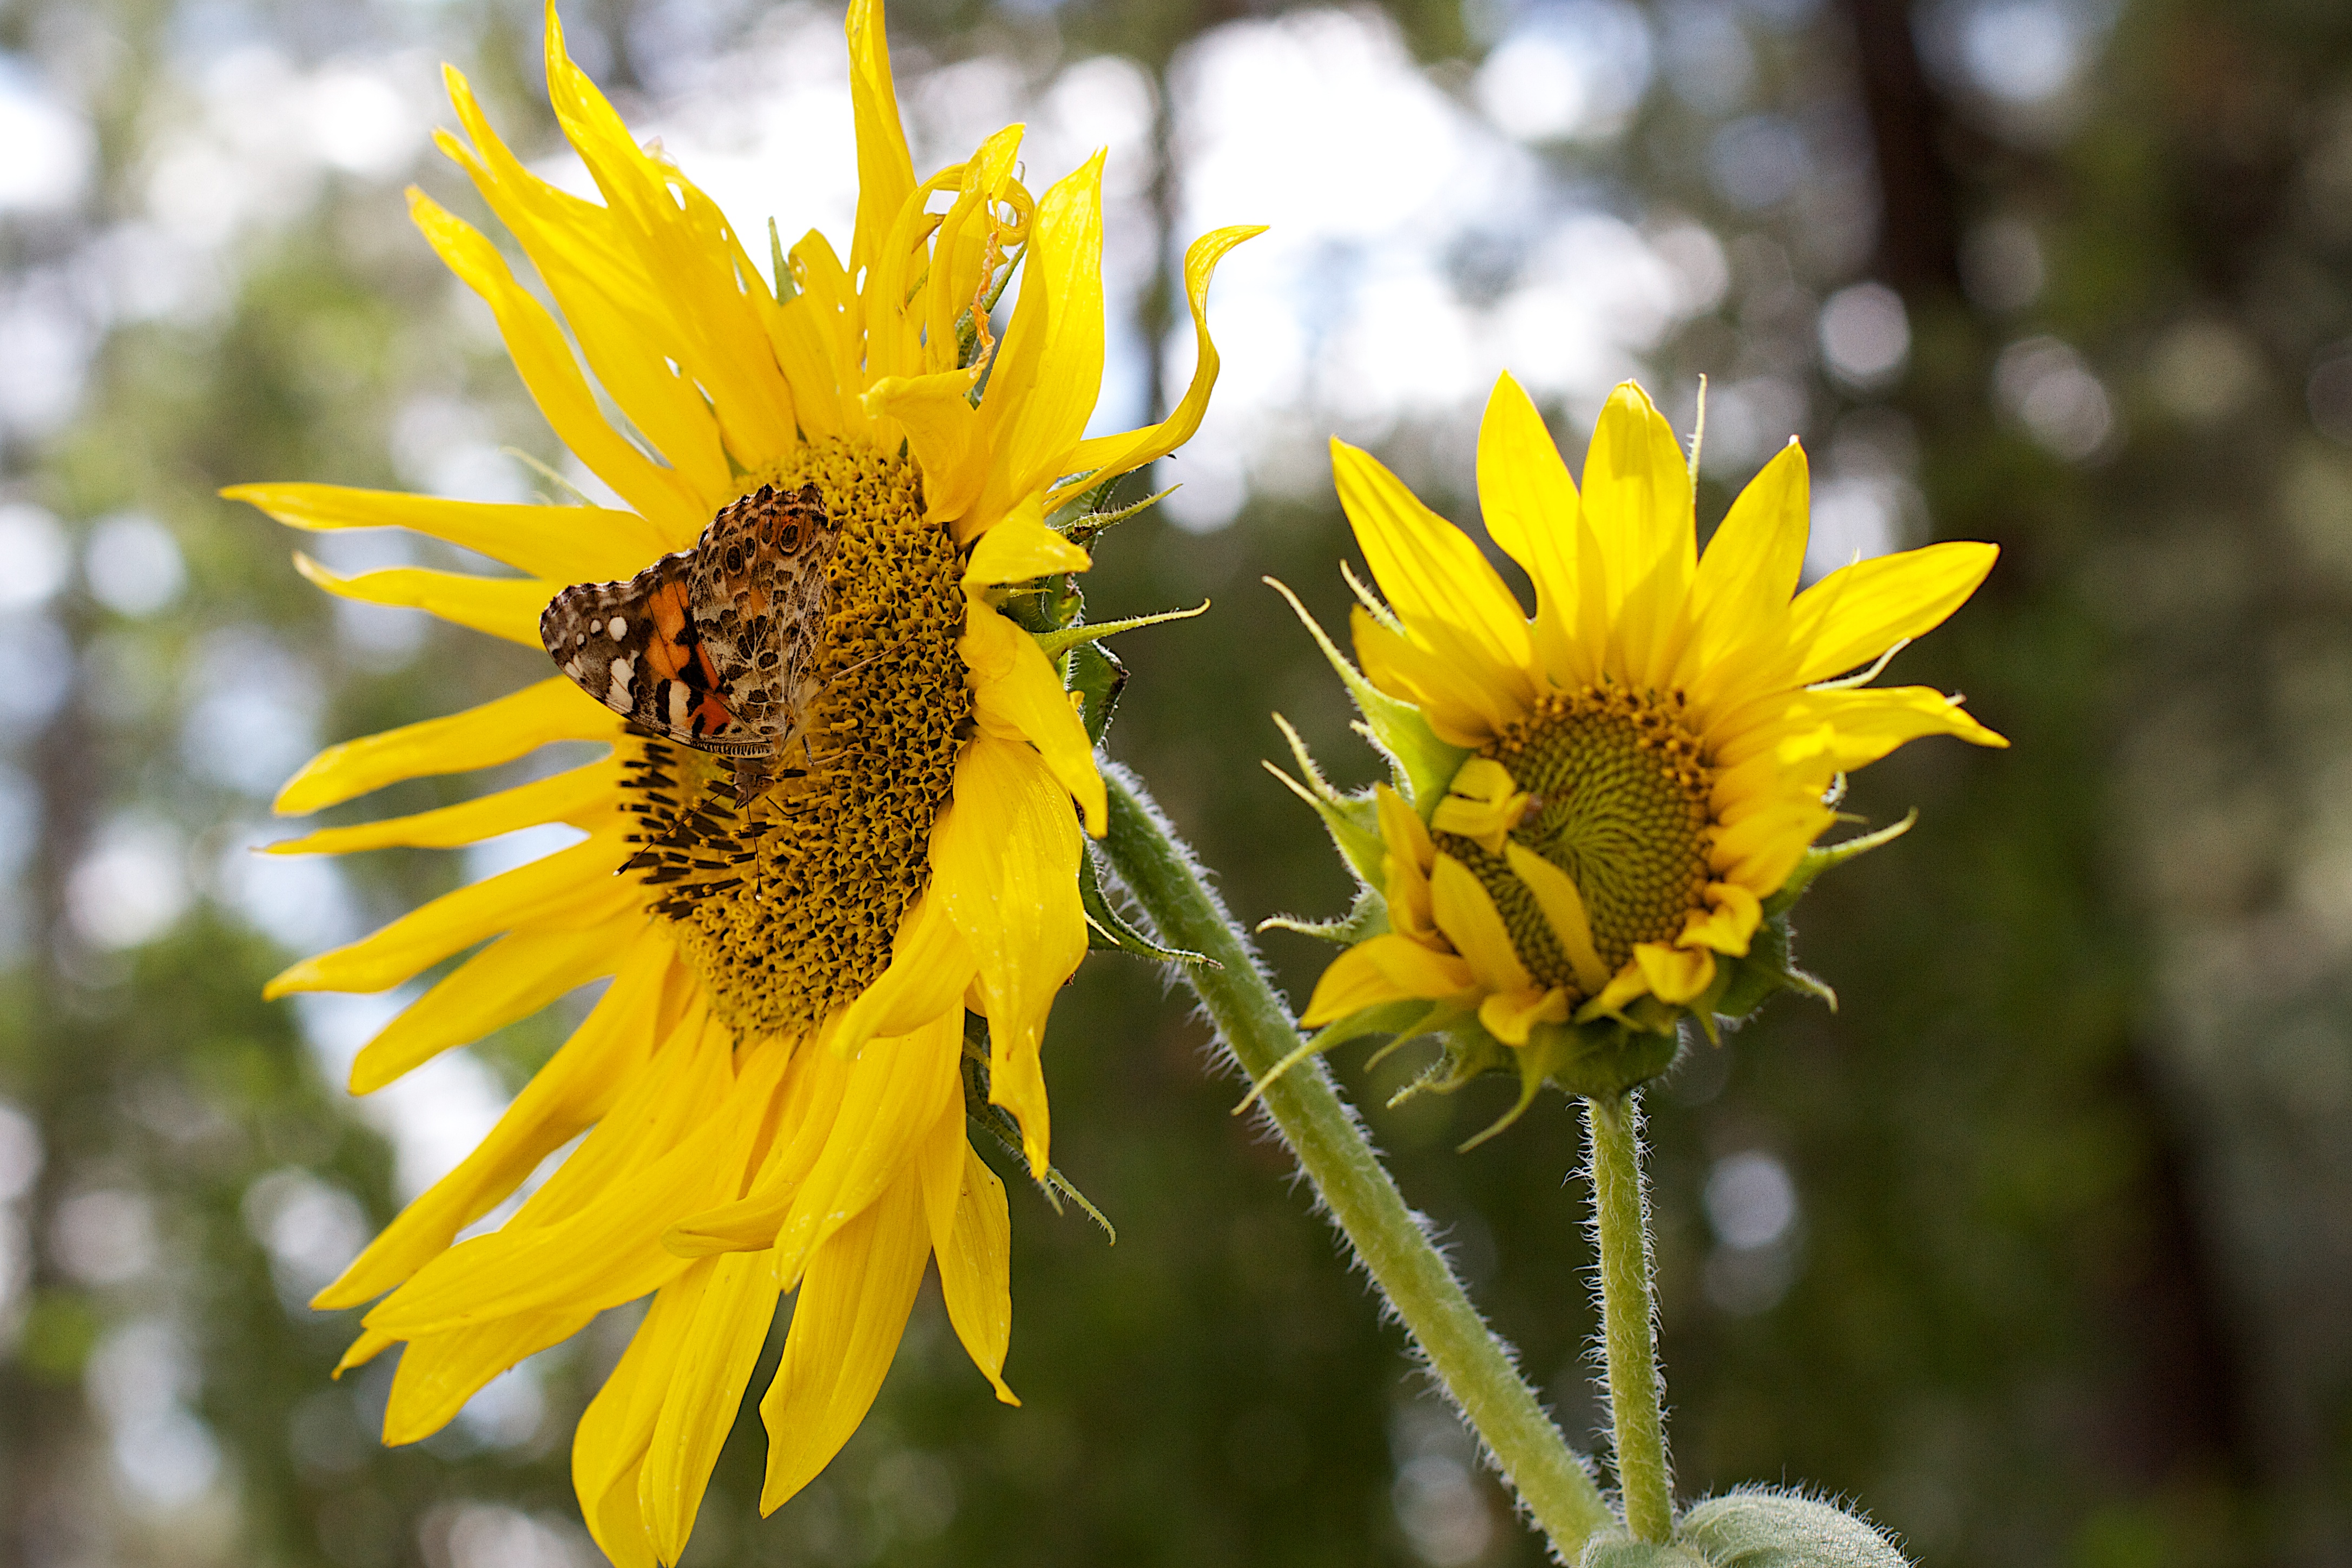
nature, plant, flower, wildlife, insect, botany, butterfly, yellow, flora, fauna, sunflower, invertebrate, wildflower, close up, bee, seedforward, nectar, macro photography, flowering plant, honey bee, daisy family, sunflower seed, plant stem, land plant, membrane winged insect